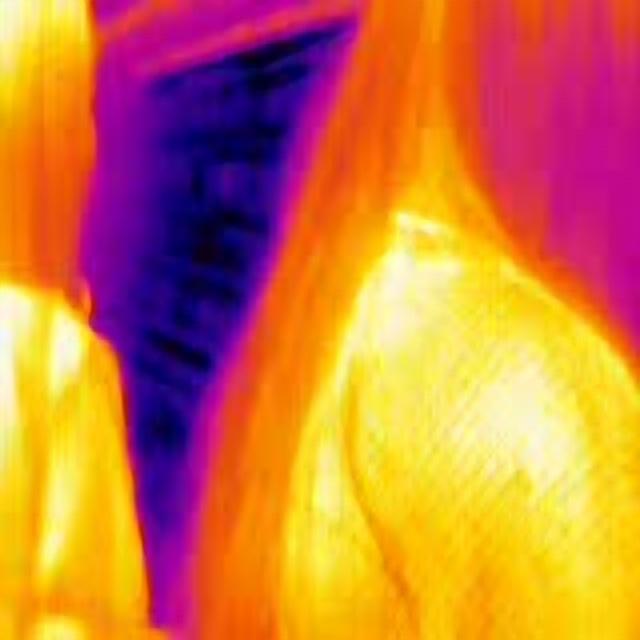
Detected objects:
label: person
label: person